Chan Siu-bak

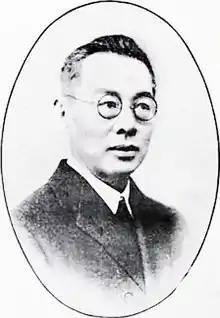

Chan Siu-bak (陳少白) (born Chan Siu-man (陳紹聞); 20 July 1869 – 23 December 1934), courtesy name Siu-bak (少白), art-named Kwai-shek (夔石), was a Chinese revolutionary from Xinhui, Guangdong. He was one of the Four Bandits, together with Sun Yat-sen, Yau Lit and Yeung Hok-ling.